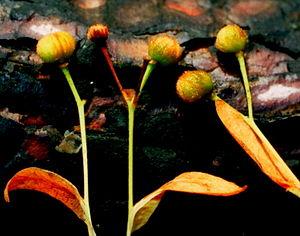
Tilia nasczokinii, ou Tilleul de Nasczokin, est un arbre rare de la famille des Tiliaceae ou des Malvaceae, sous-famille des Tilioideae, selon la classification phylogénétique. Il est endémique en Sibérie.